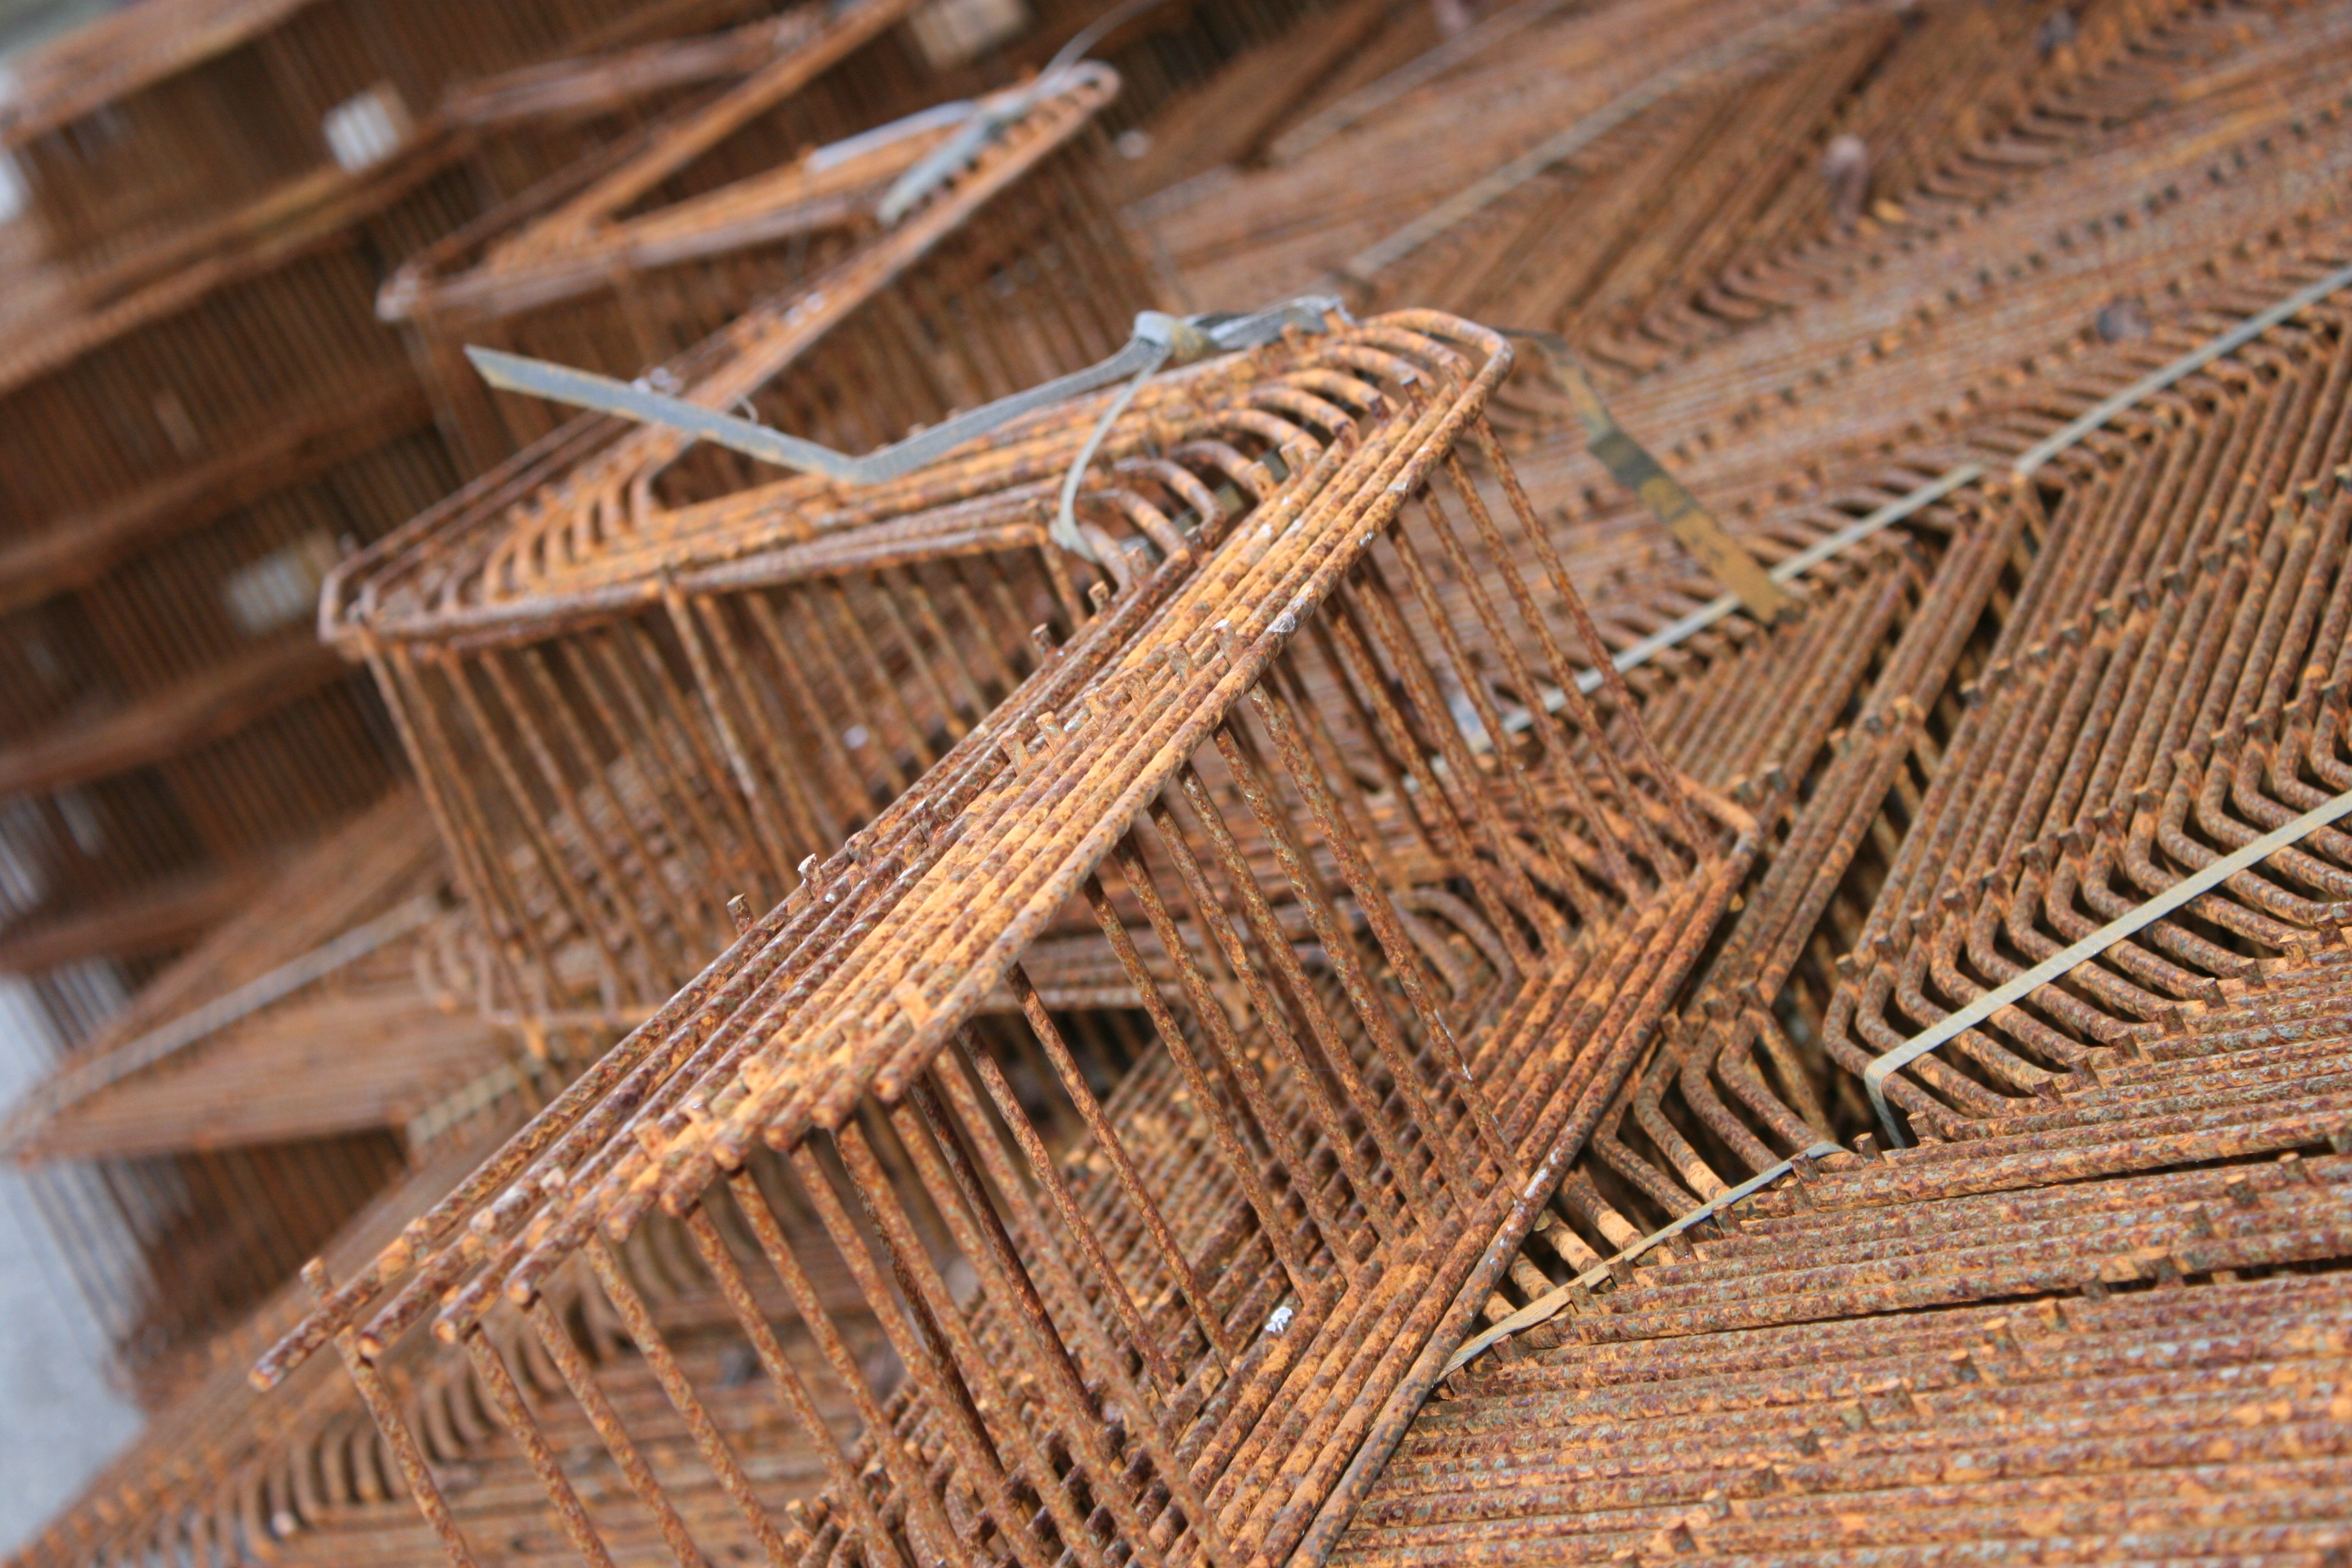
wood, agriculture, lumber, material, straw, site, iron railings, stainless, flooring, grass family, baugitter